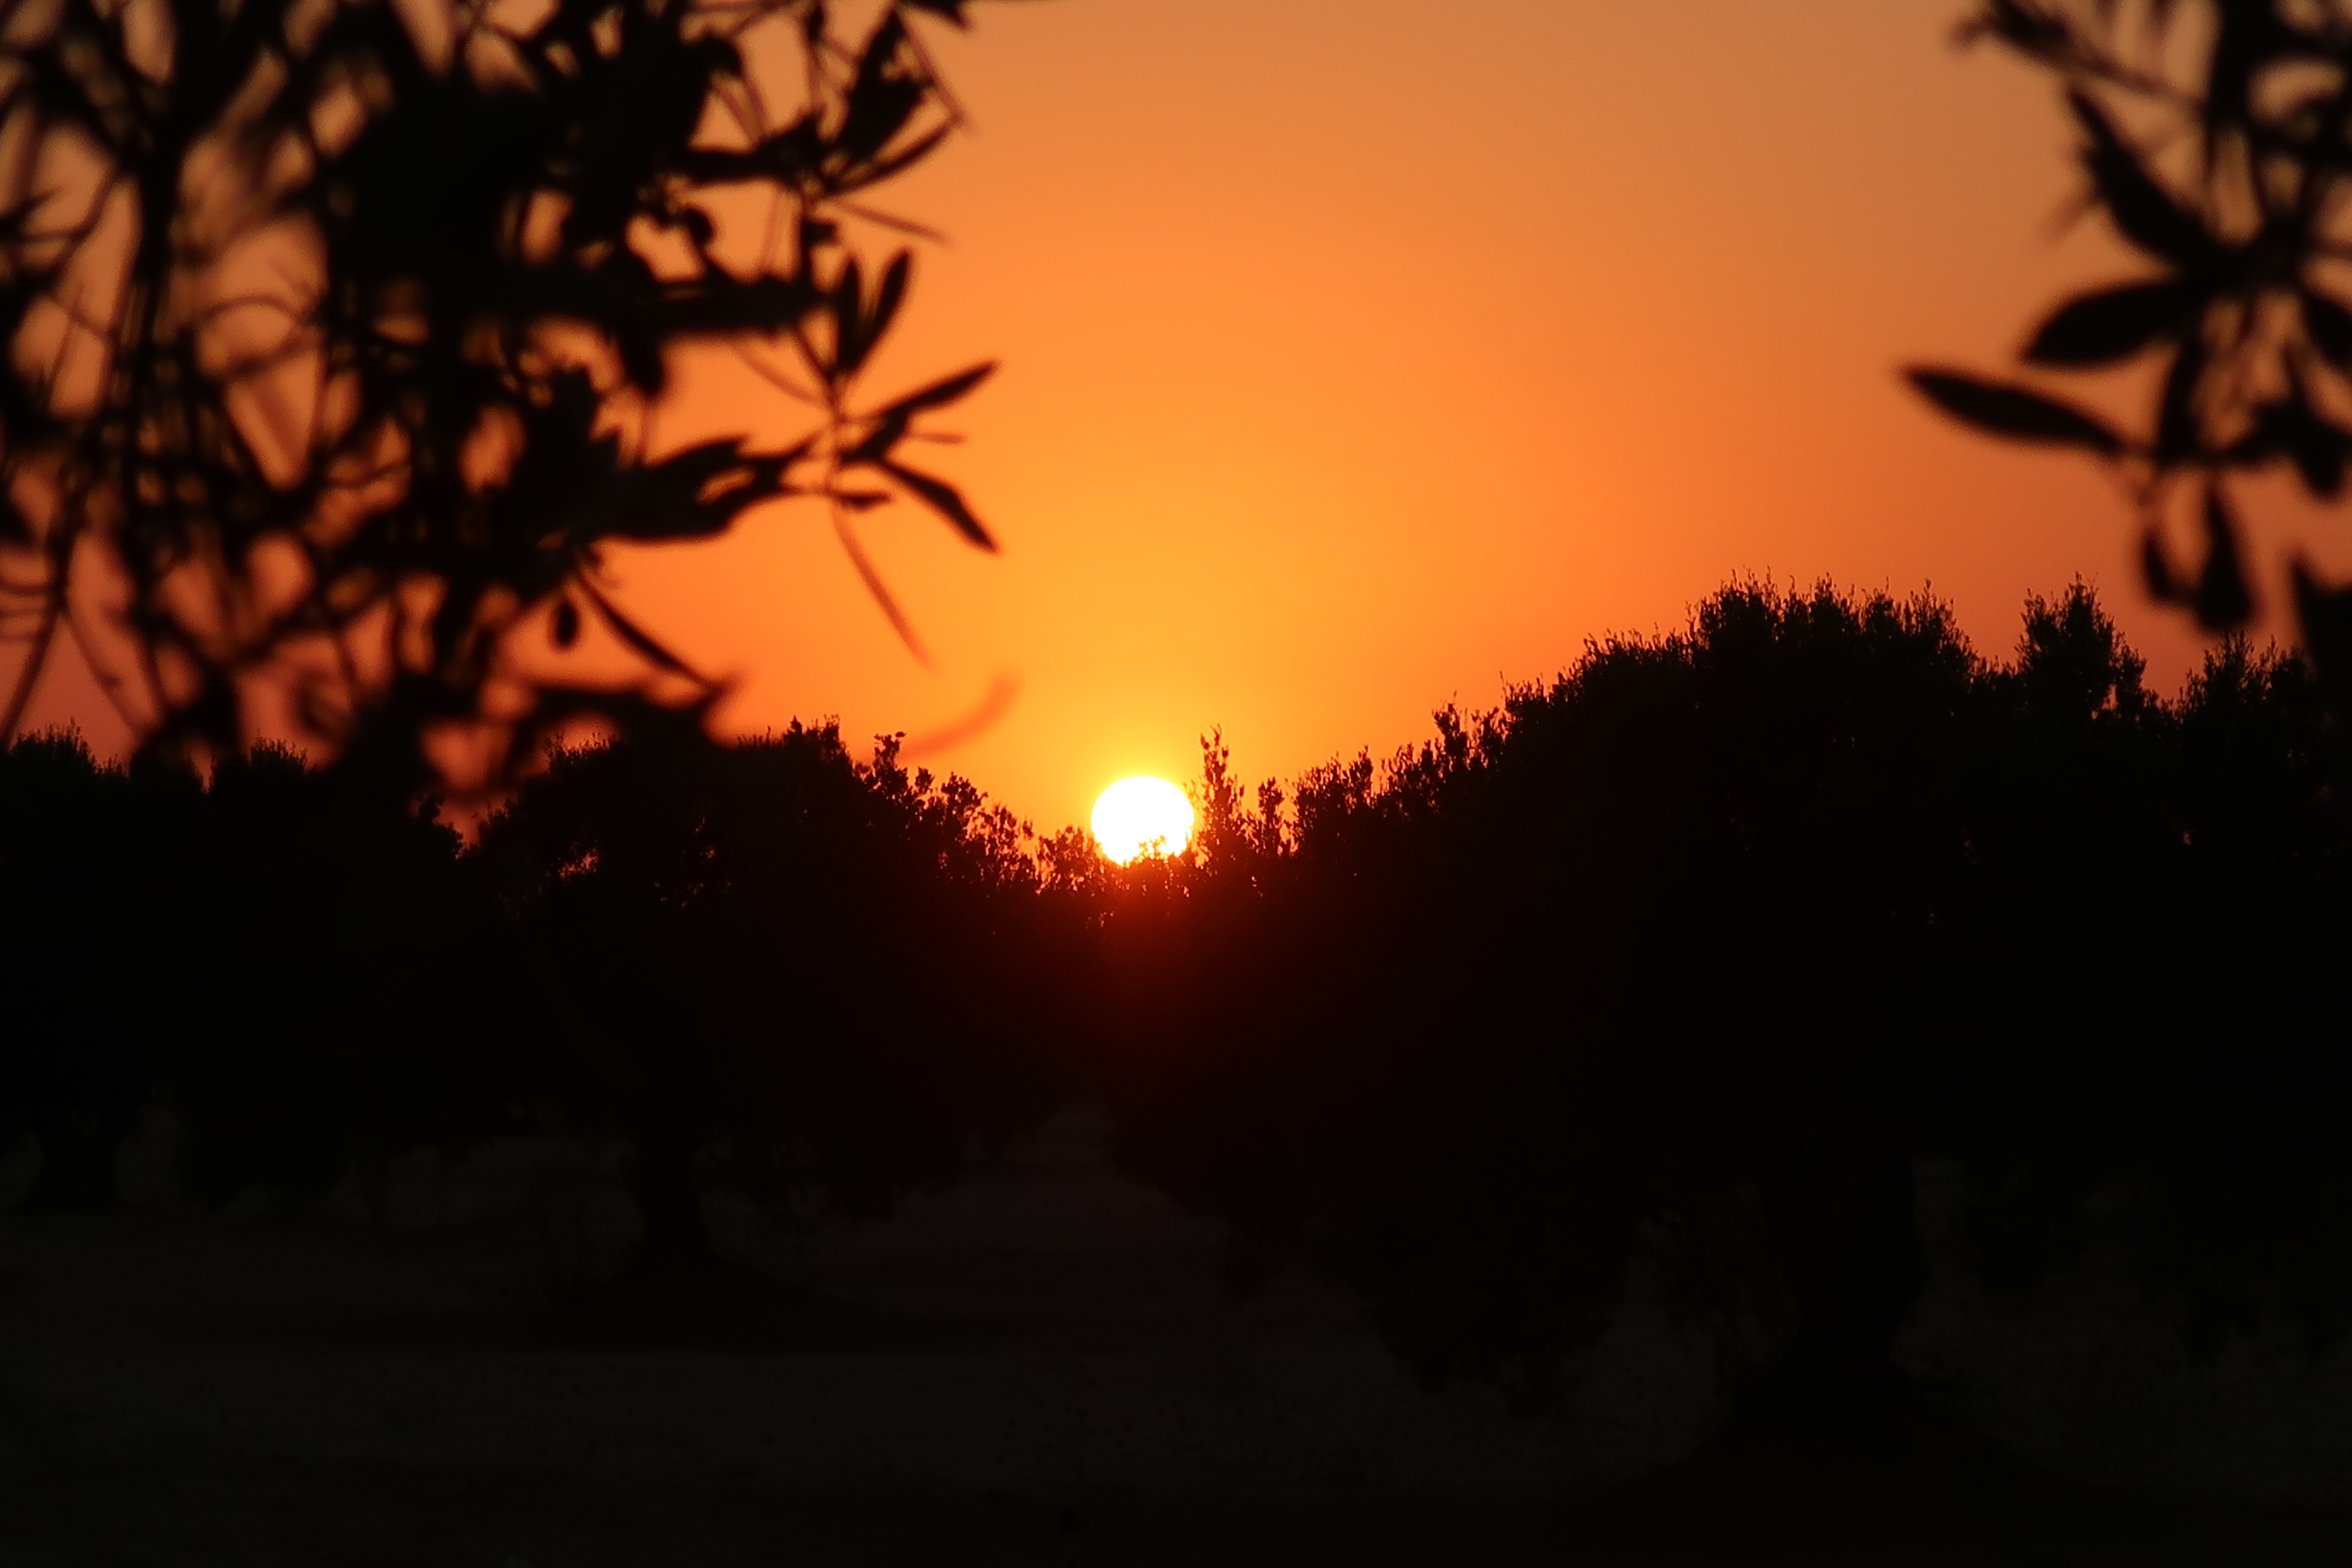
sunrise, seascape, horizon, sky, body of water, sea, sunset, nature, ocean, afterglow, coast, water, shore, wave, evening, morning, red sky in the morning, dusk, sun, calm, beach, wind wave, dawn, cloud, sound, reflection, sunlight, tide, coastal and ocean landforms, bay, landscape, headland, photography, tropics, vacations, rock, entrance, orange, tree, atmospheric phenomenon, natural landscape, heat, branch, red sky at morning, leaf, atmosphere, astronomical object, backlighting, night, plant, geological phenomenon, darkness, forest